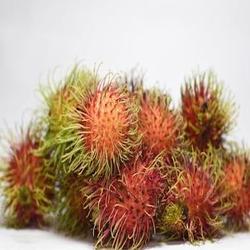
Label: Rambutan